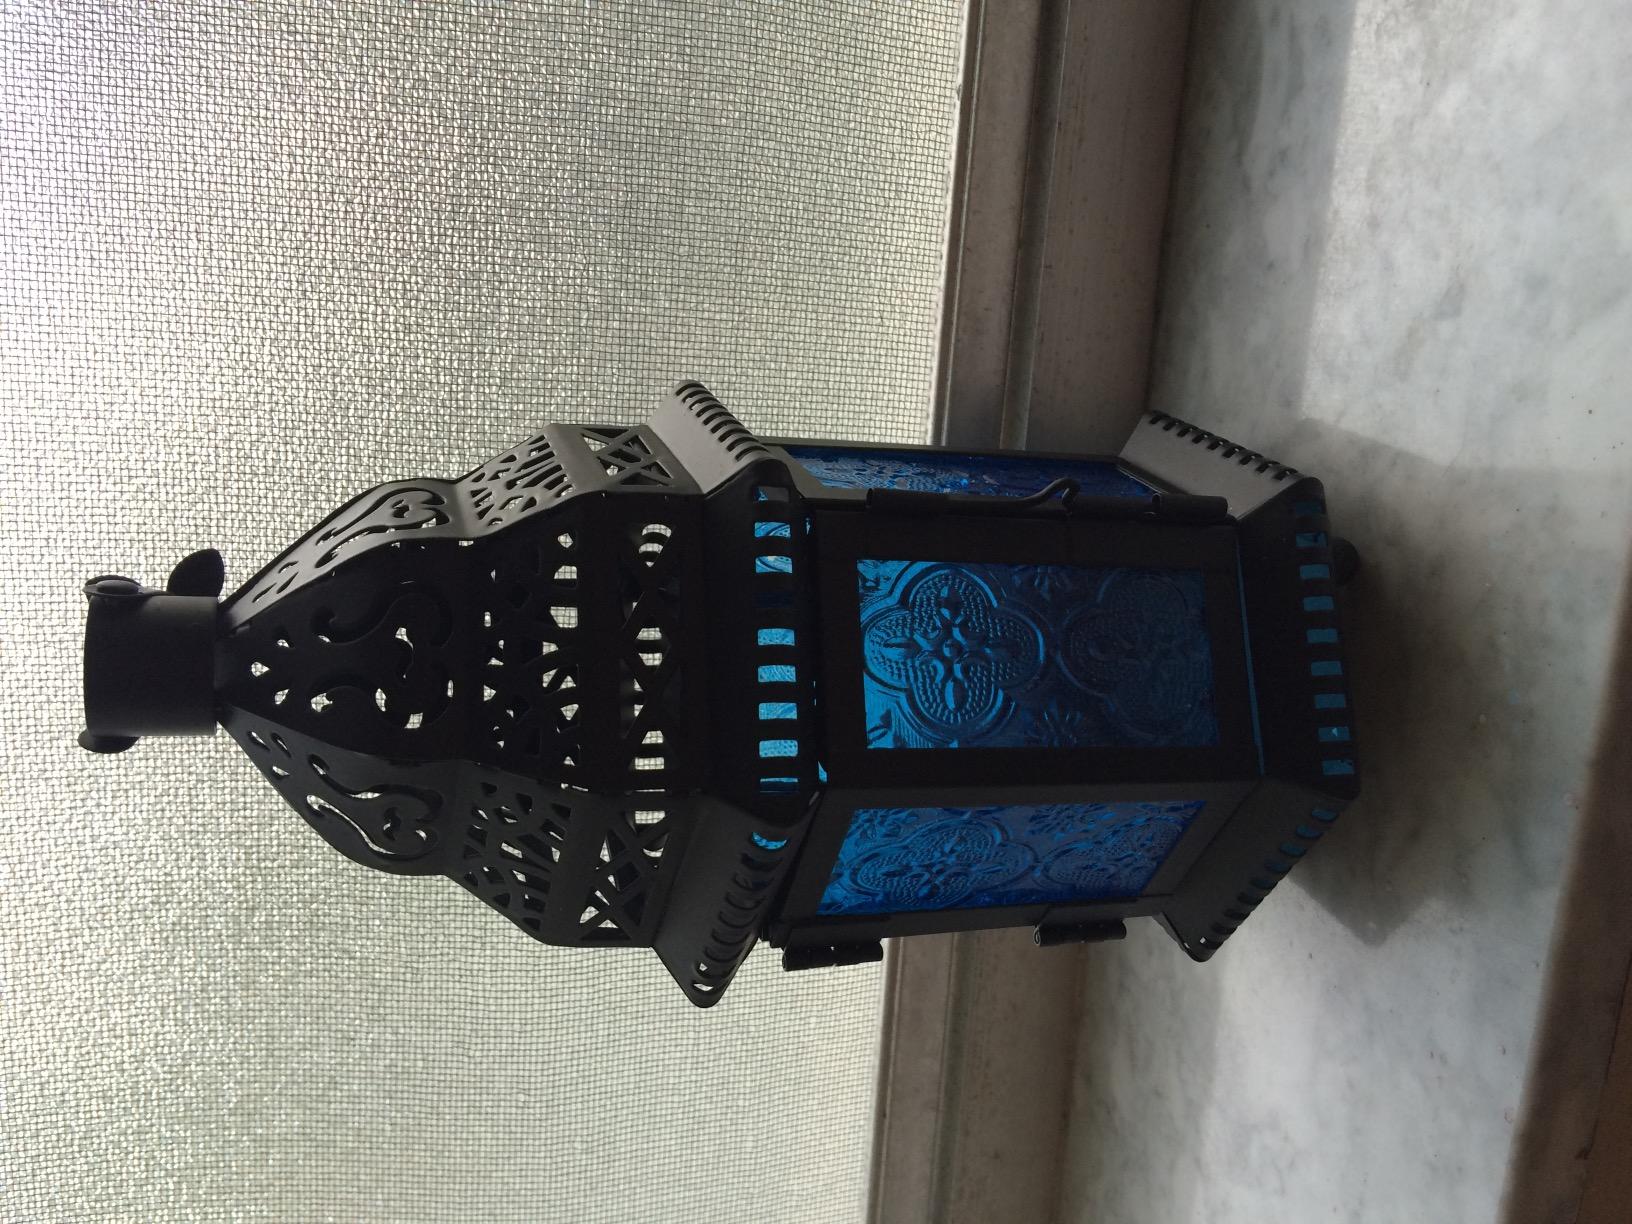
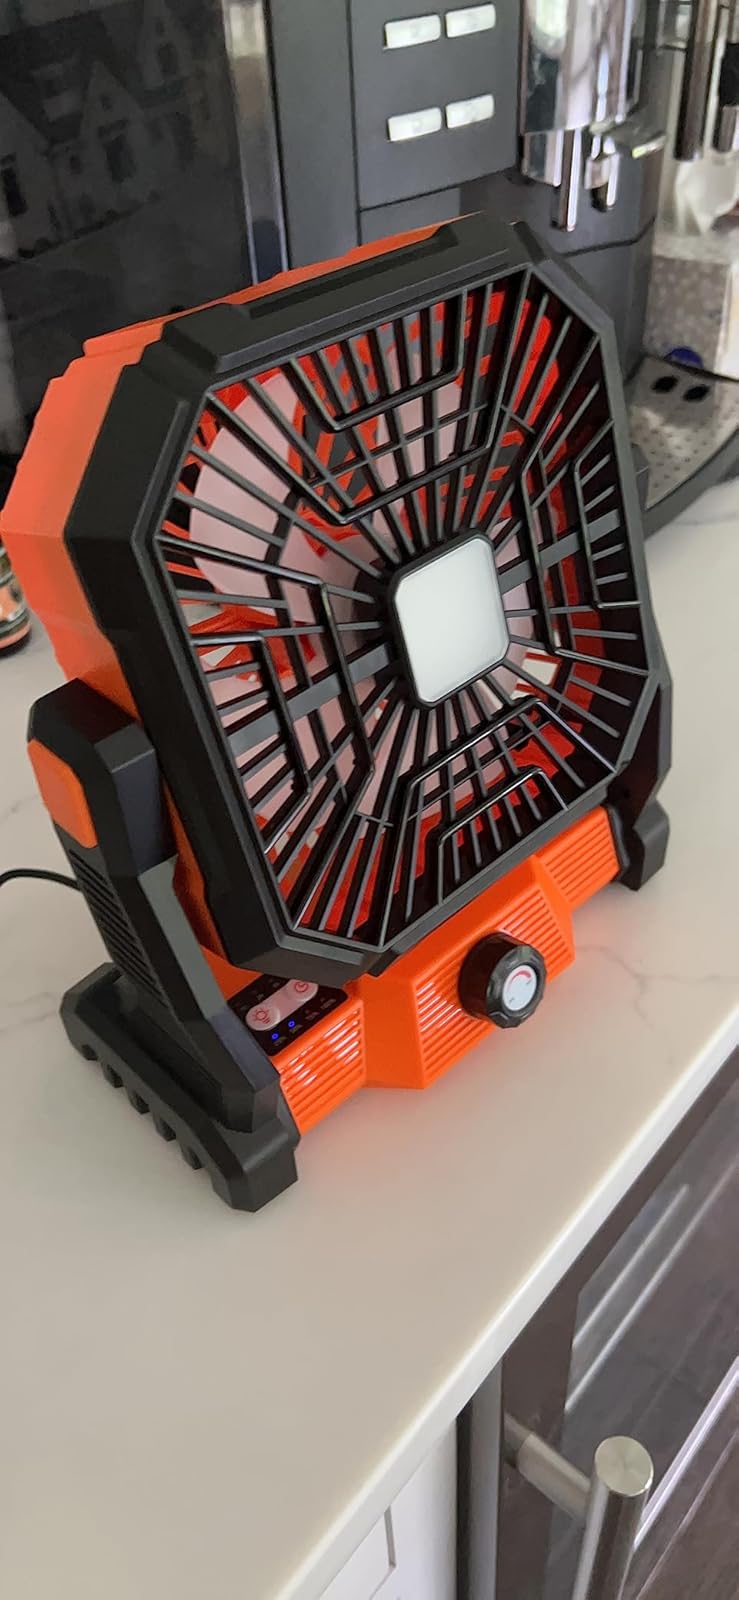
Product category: lantern
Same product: no